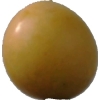
Label: cherry_wax